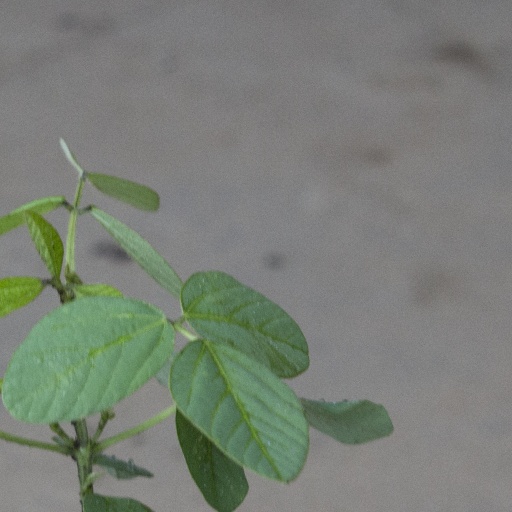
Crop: soybean